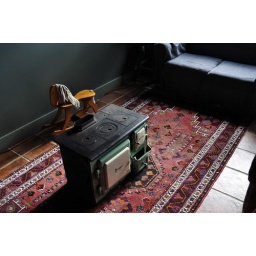
Old stove as coffee table in Old Leura Dairy boutique property in Blue Mountains.